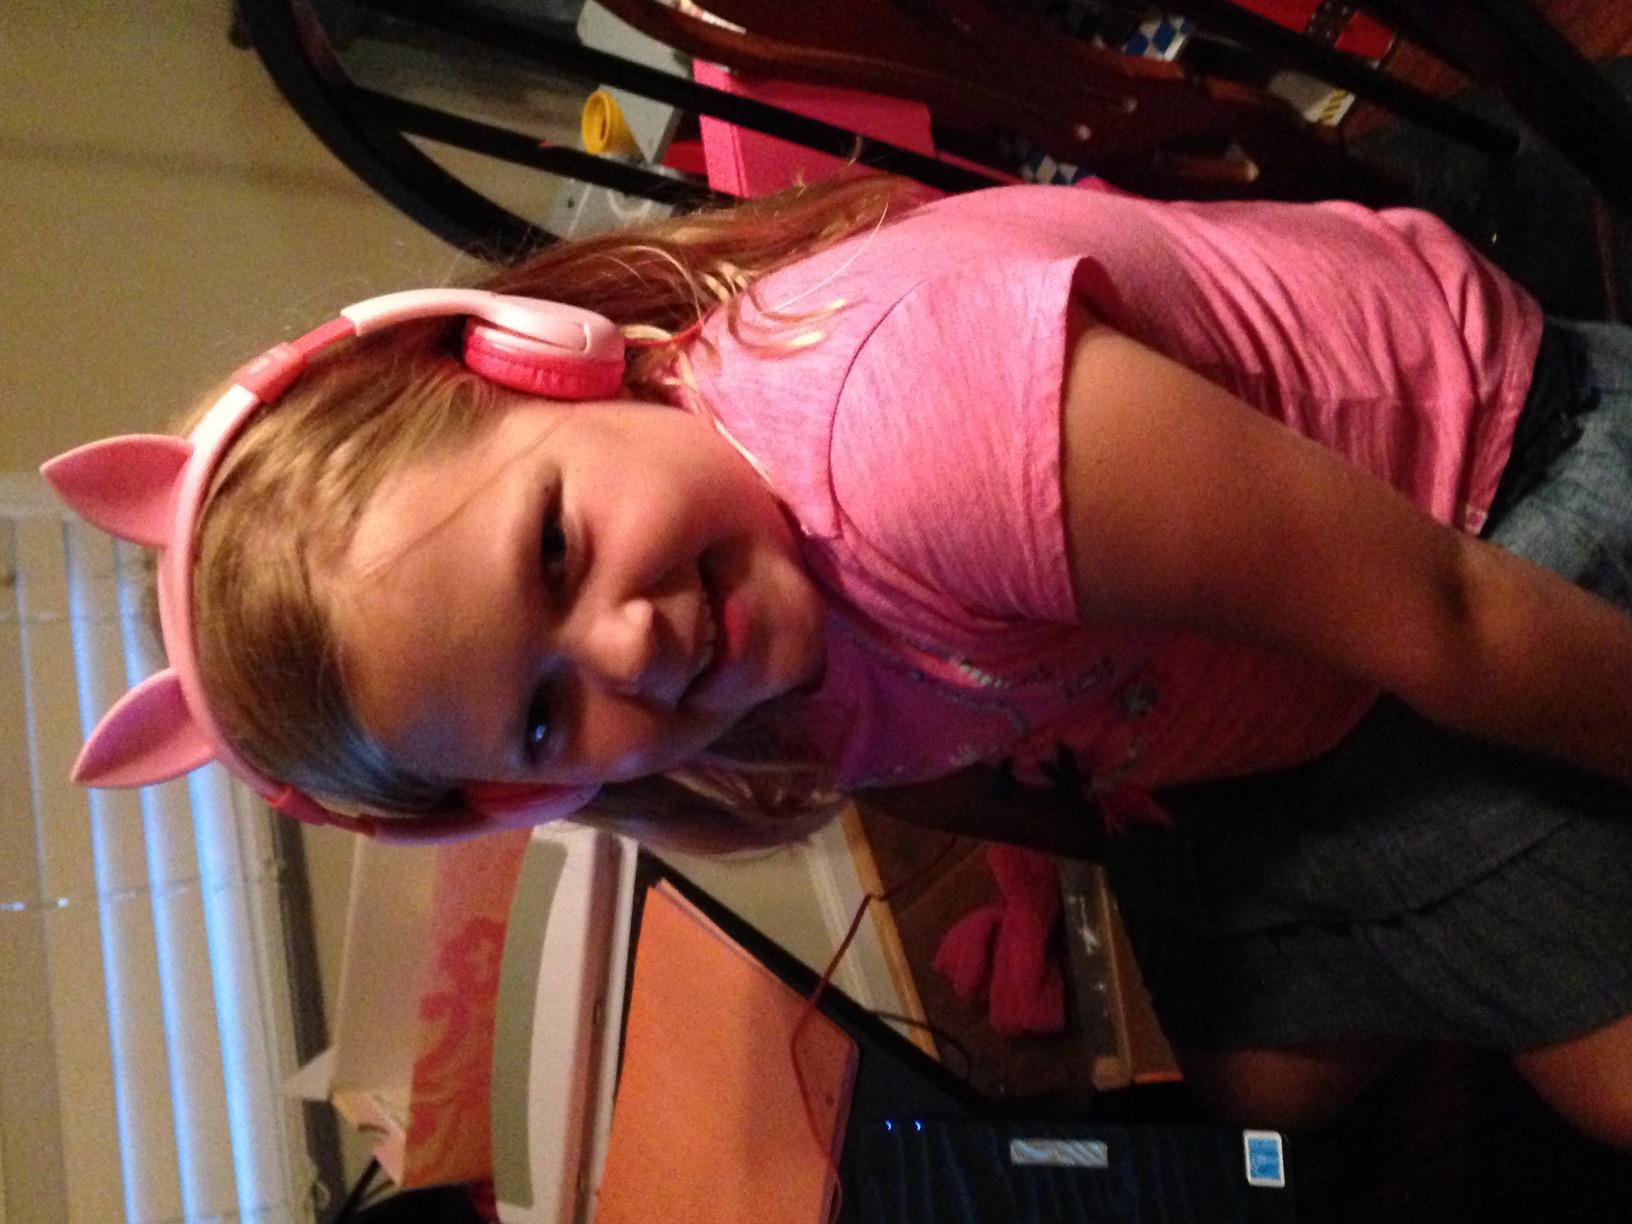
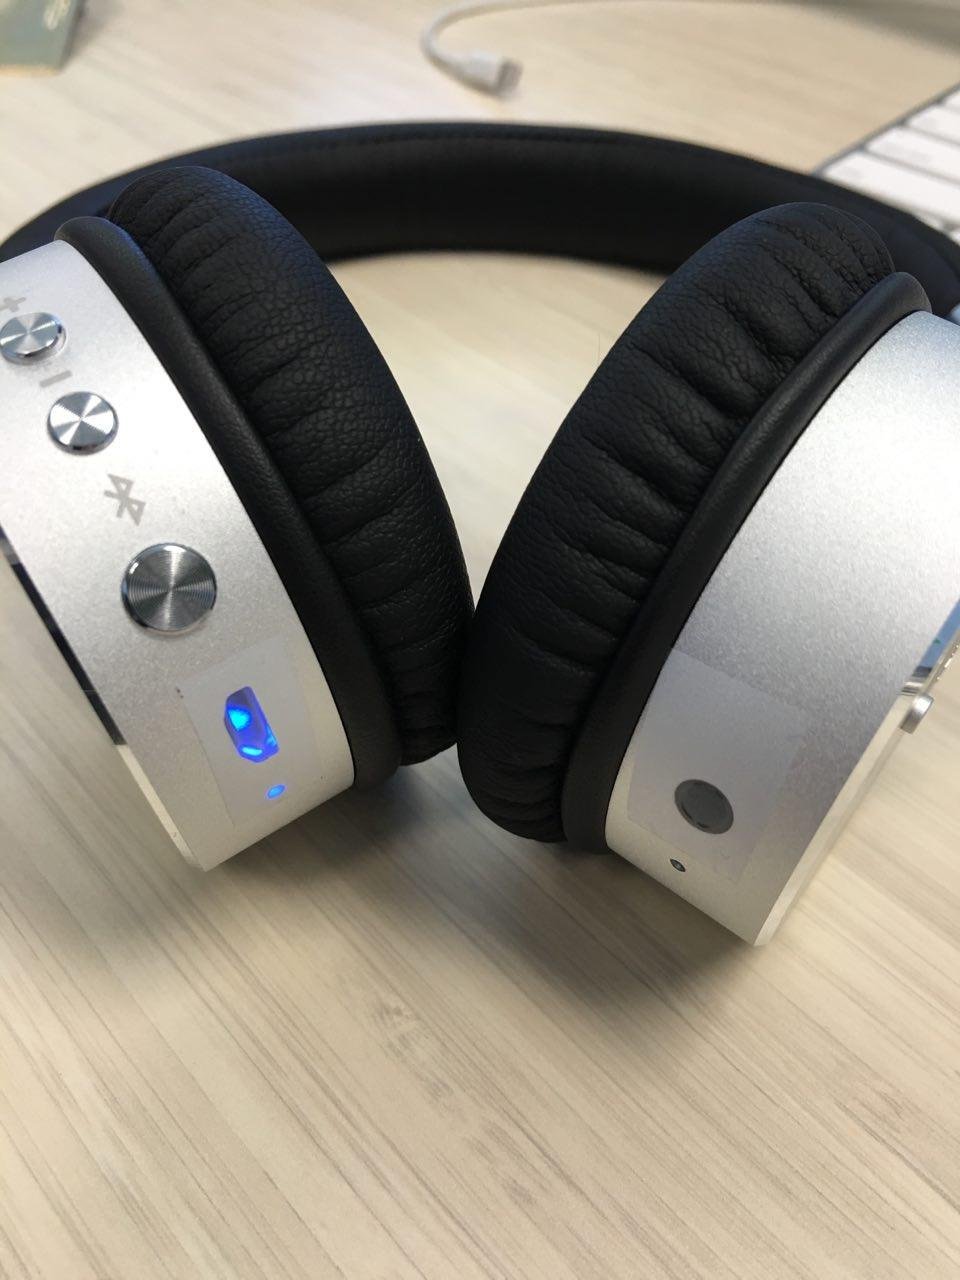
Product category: headphones
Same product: no